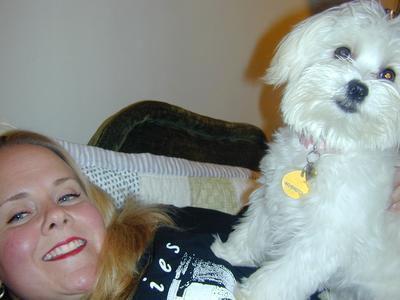
Maltese_dog